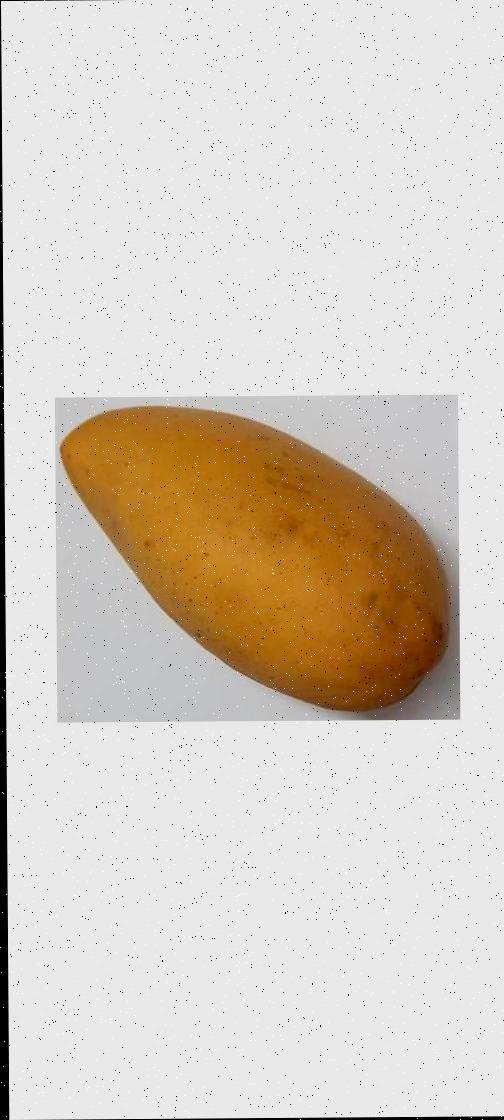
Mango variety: Katimon